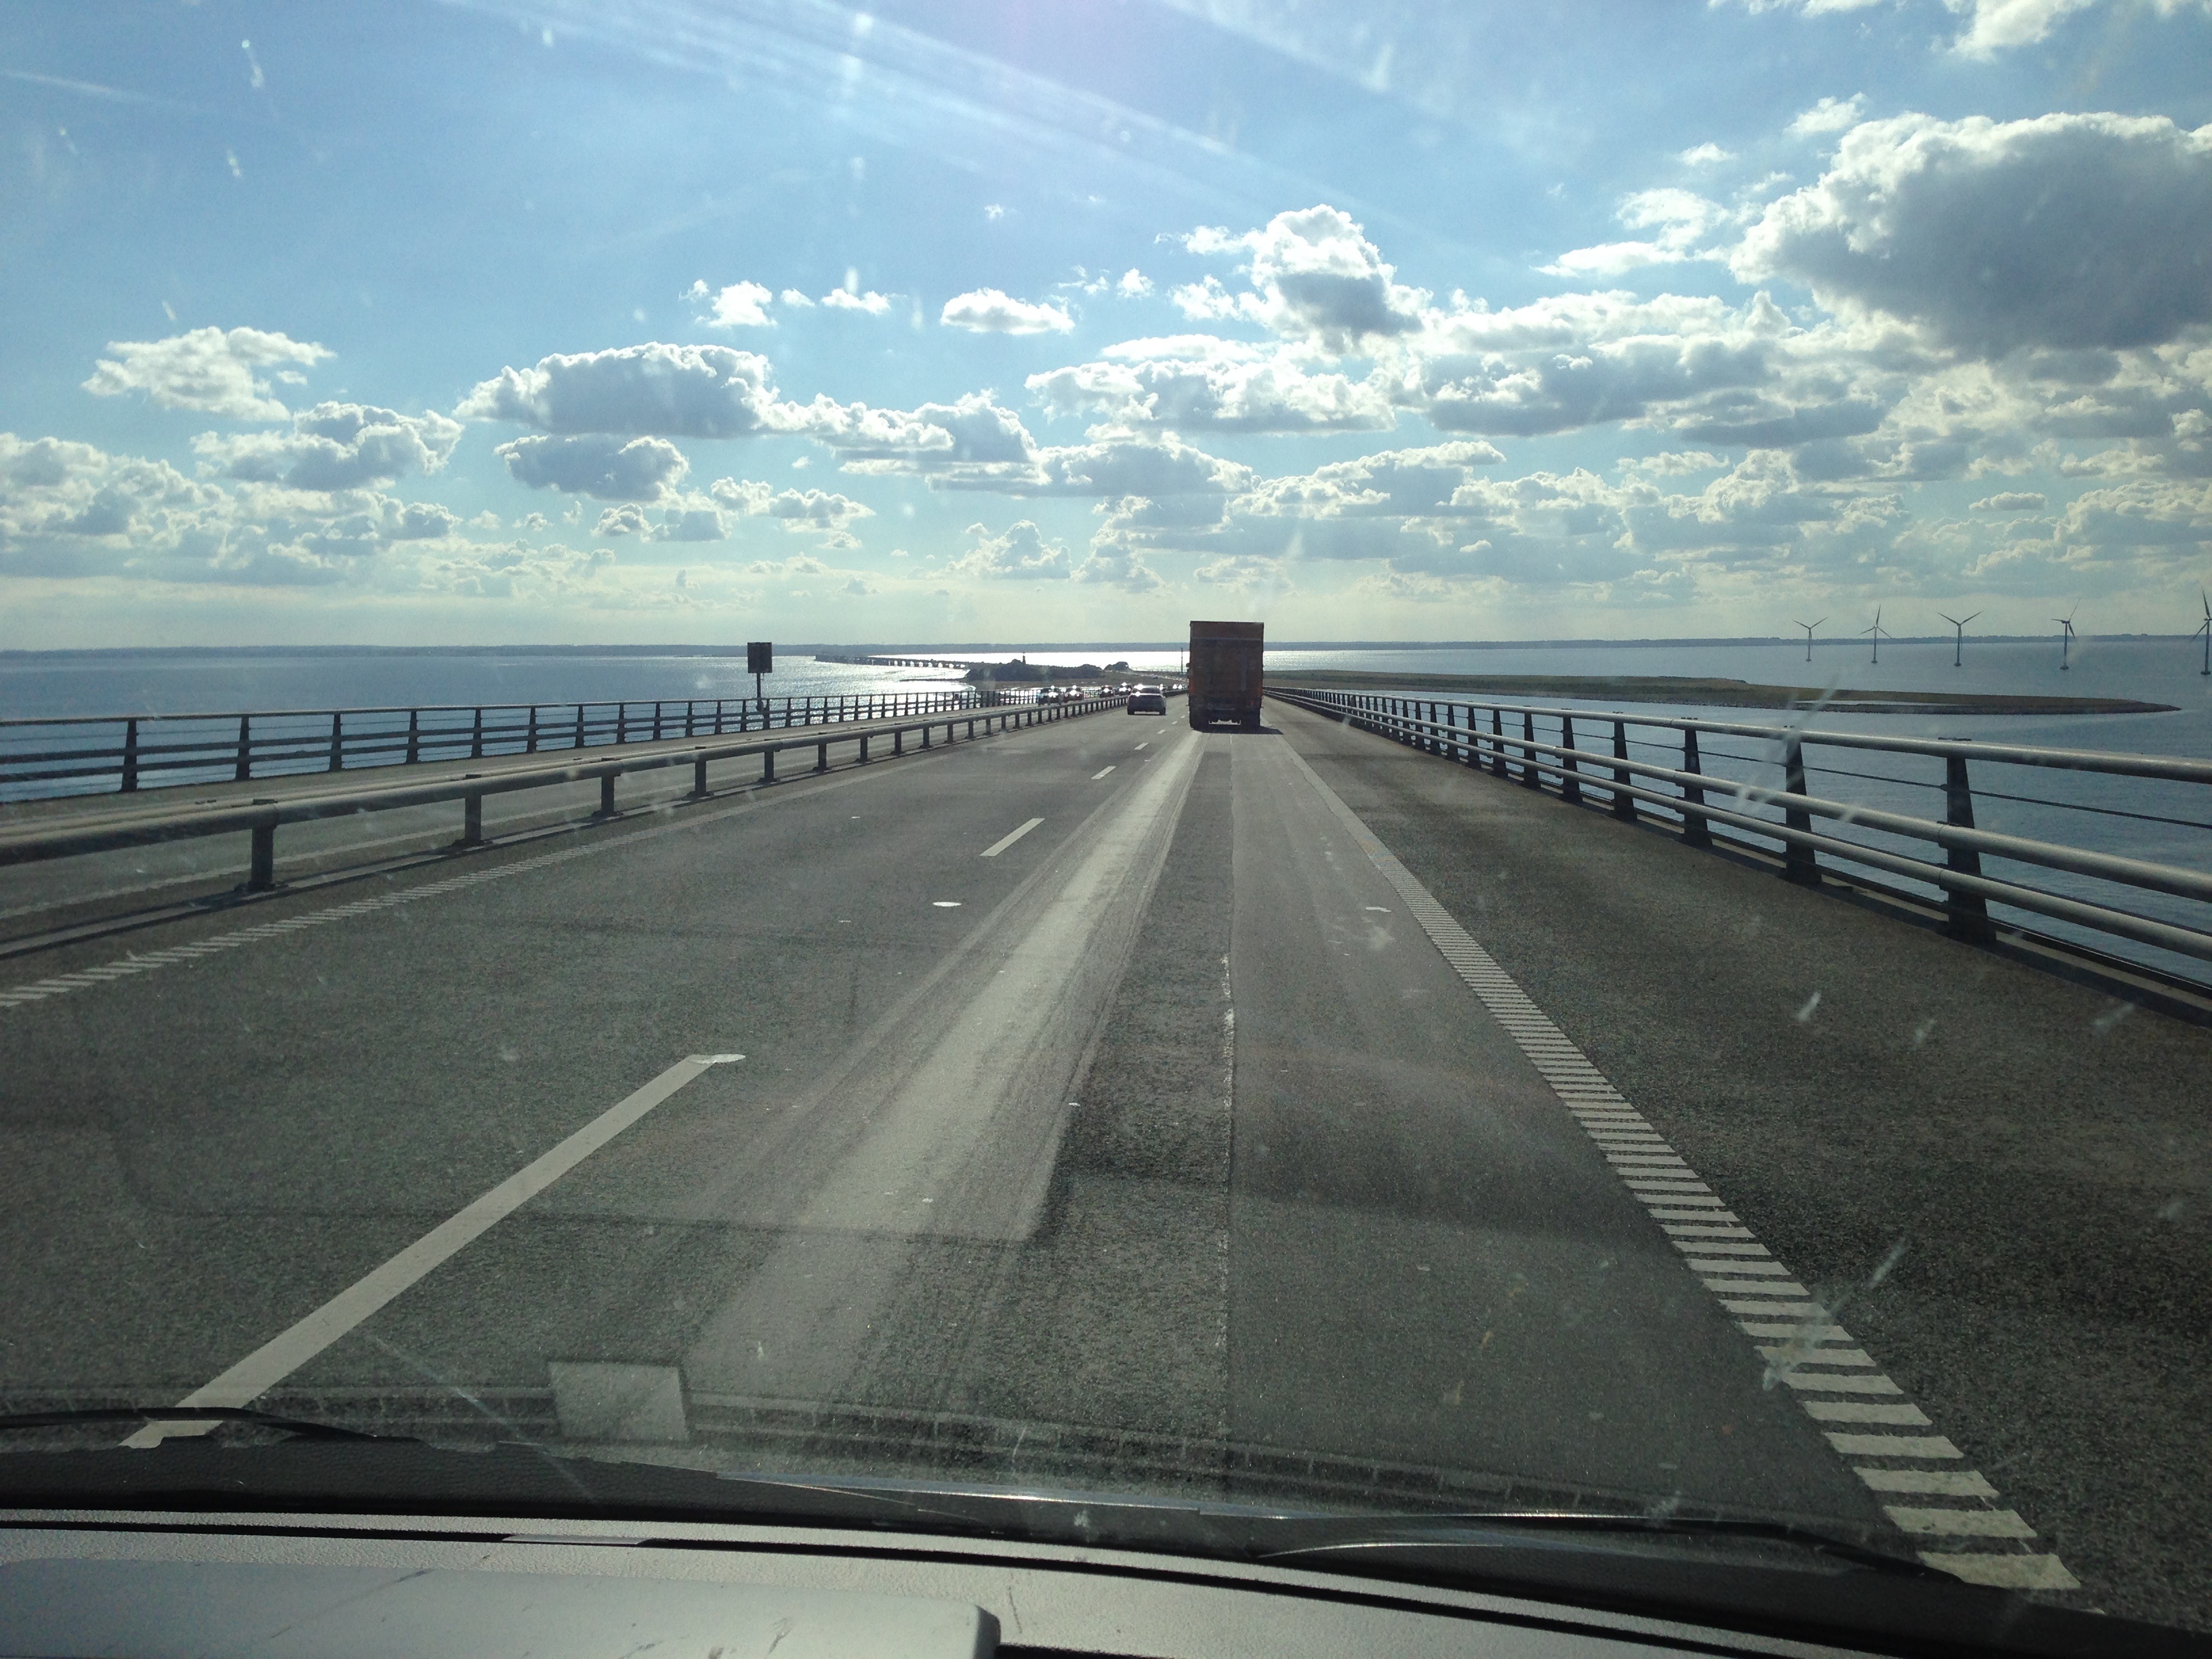
sea, coast, horizon, road, highway, driving, road trip, infrastructure, controlled access highway